List of Empire ships (Co–Cy)

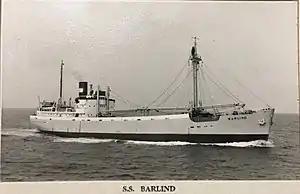
"Barlind"

"Empire Content" was a 1,453 GRT cargo ship which was built by Deutsche Schiff- und Maschinenbau AG, Bremen. Launched in 1938 as "Süderau" for Bugsier Line, Hamburg. Seized in May 1945 at Bremerhaven. To MoWT and renamed "Empire Content". Allocated in 1946 to Norway. To the Norwegian Government and renamed "Svartnes". Sold in 1947 to F Olsen & Co, Norway and renamed "Barlind". Sold in 1971 to L N Pothas, Greece, and renamed "Ikaria". Scrapped in March 1972 at Aspropyrgos, Greece.